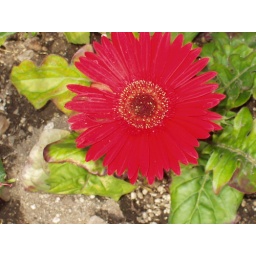
I was walking around the winery when I happened upon this single red flower....I loved the color.